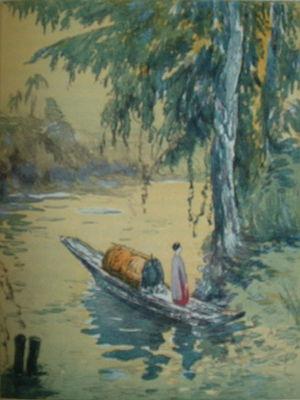
Illustration de Thi-Bâ par Jean d'Esme Société des médecins bibliophiles, 1924 Résolution très basse de l'image Pas de copyright Copyright Renewal Database
Henri Le Riche, né le 12 avril 1868 à Grenoble et mort en 1944 à Neuilly-sur-Seine, est un peintre, sculpteur, graveur et illustrateur français.